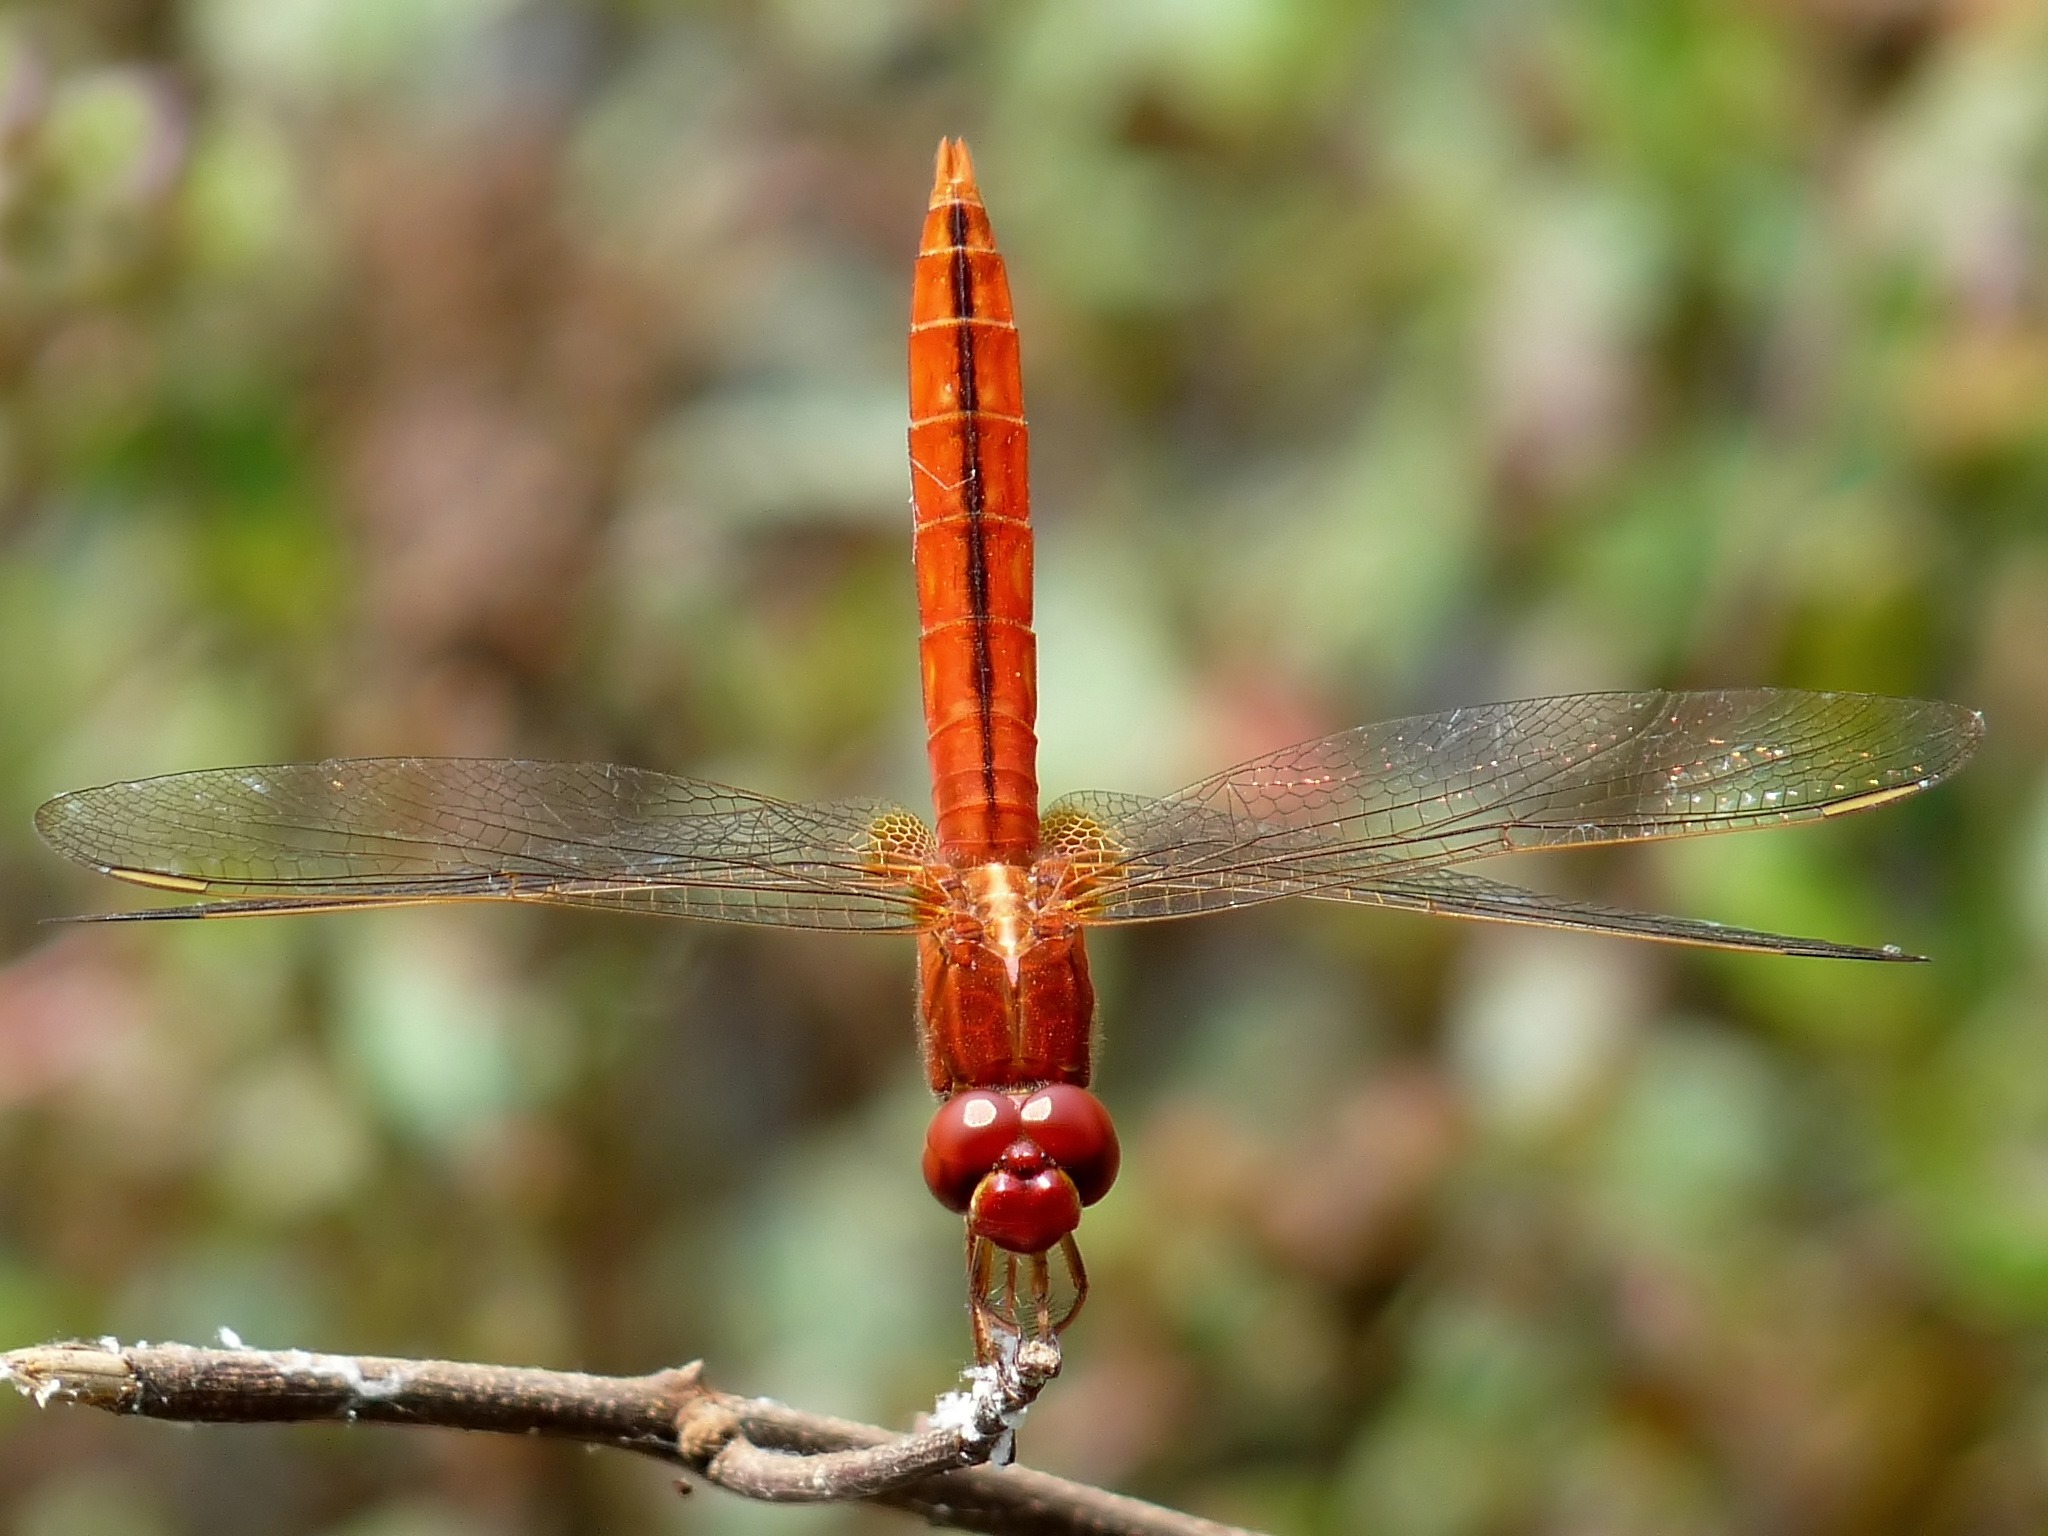
nature, branch, photography, flower, insect, macro, colorful, fauna, invertebrate, twig, close up, outside, wings, dragonfly, beautiful, macro photography, plant stem, dragonflies and damseflies, crocothemis servilla